Legend of the Fox

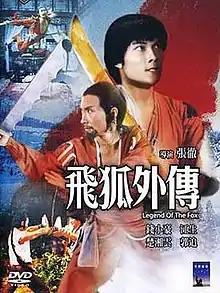
DVD cover art

Legend of the Fox, also known as Legend of a Fox, is a 1980 Hong Kong film based on Louis Cha's novel "The Young Flying Fox". It was produced by the Shaw Brothers Studio, directed by Chang Cheh and starred the Venom Mob. The film used to be one of the most rare Venom Mob martial arts film available, but has been digitally remastered and released by Celestial Pictures.